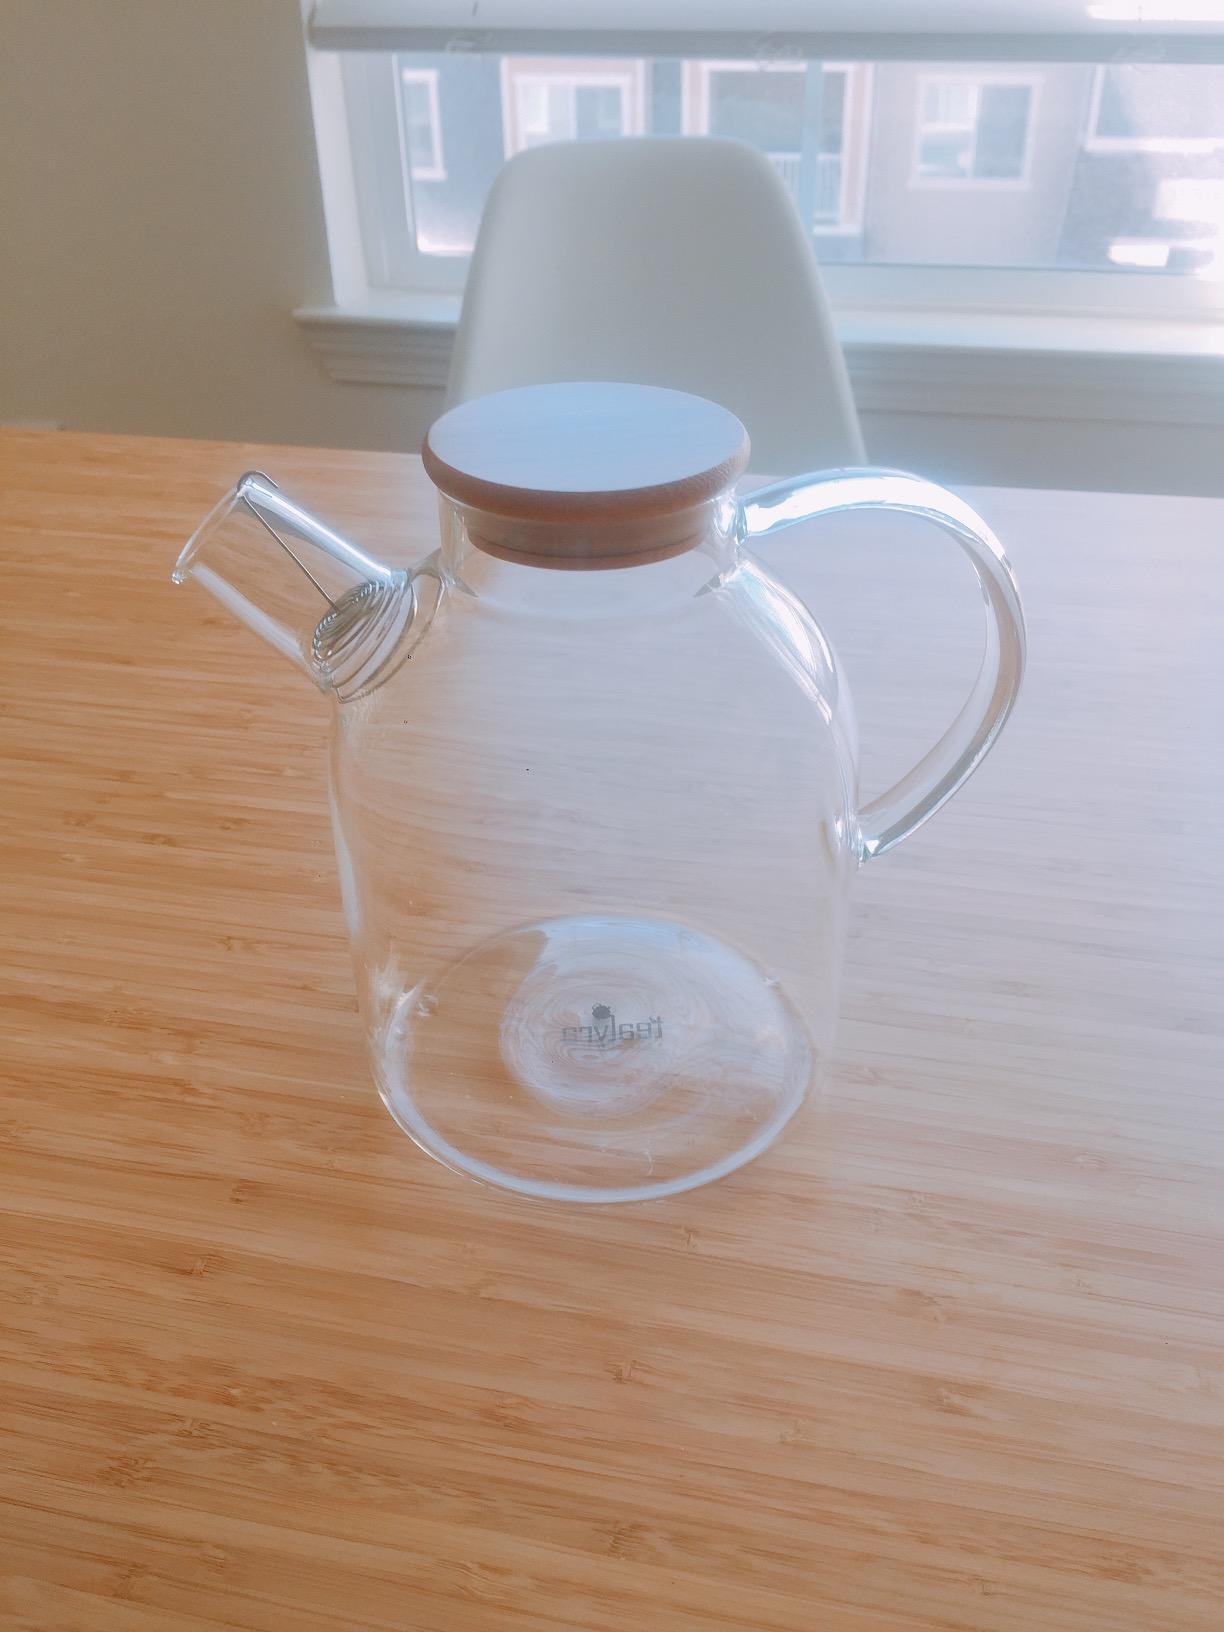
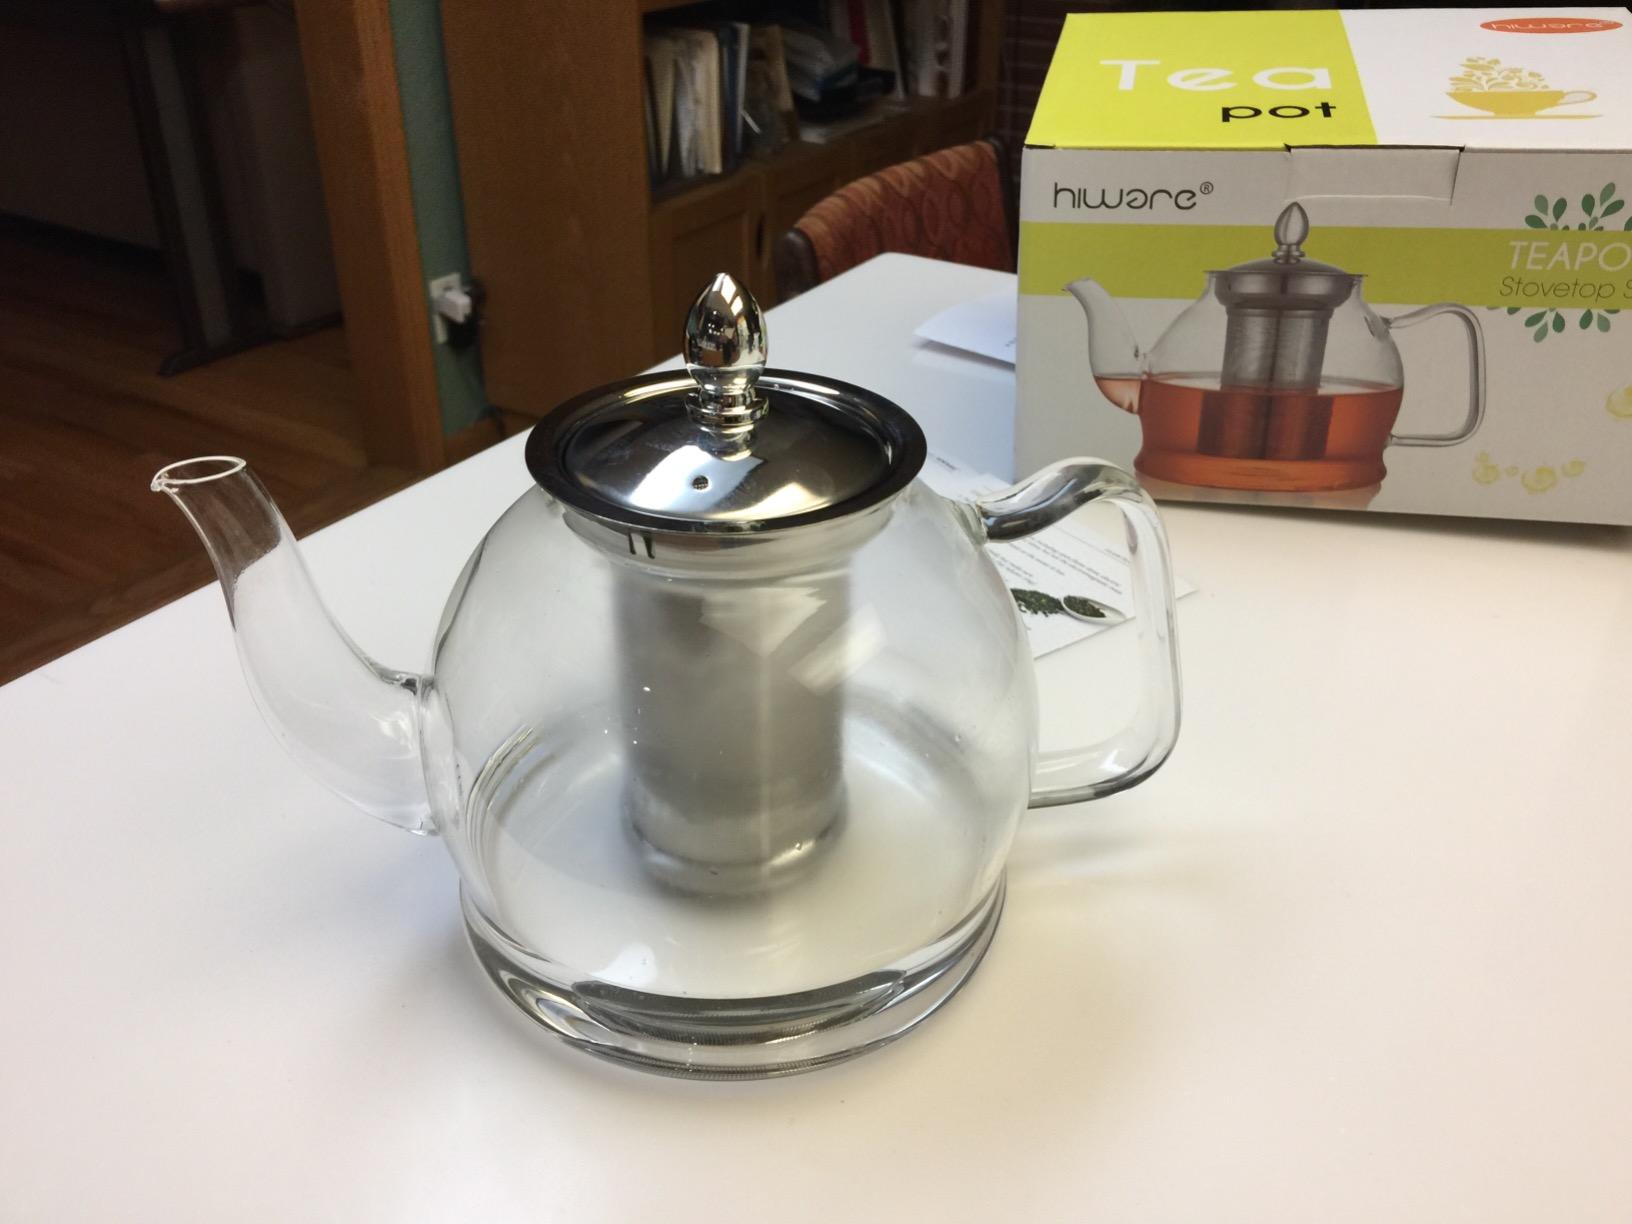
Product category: items_kettle
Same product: no